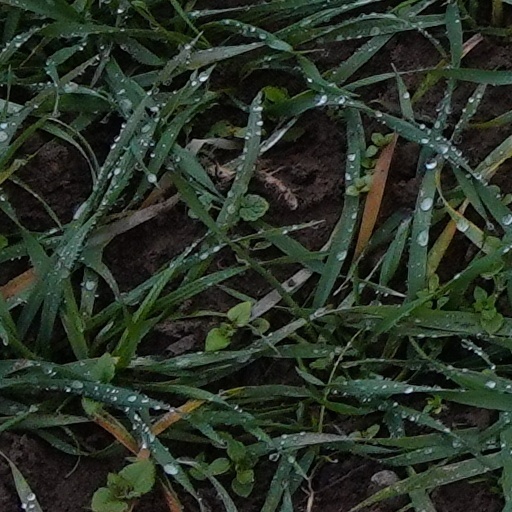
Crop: wheat